Morden, Manitoba

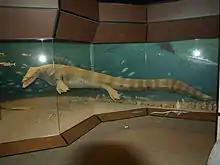
Canadian Fossil Discovery Centre

Morden was founded in 1882, when the Canadian Pacific Railway built a railway line crossing the Dead Horse Creek (called "Le Cheval Mort" by the French fur traders) at a place then known as Cheval. This spot became a popular resting place as it was ideal to provide water for drinking and locomotives. The settlement was renamed "Morden", after Alvey Morden, on whose family's land the community was established. Morden was incorporated as a municipality on January 1, 1882. The Manitoba government granted Morden town status in 1903 and later city status in 2012.